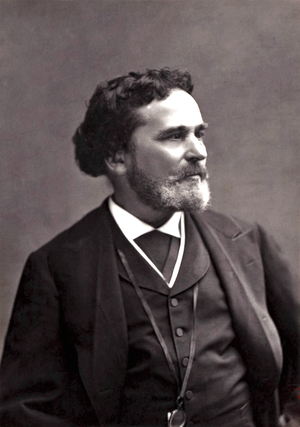
Adolphe Laferrière, né le 12 avril 1806 à Alençon et mort le 16 juillet 1877 à Paris 11ᵉ, est un acteur français.